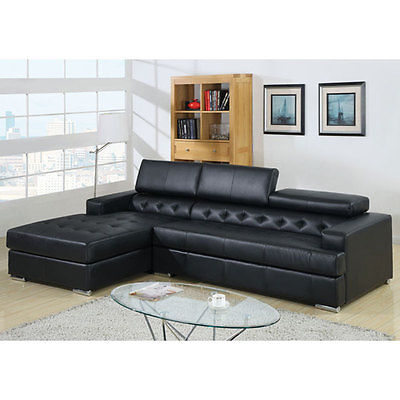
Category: sofa